Luhansk Oblast campaign

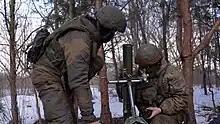
Russian mortar team in northeastern Ukraine in February 2023

Since 19 September 2022, a military campaign has taken place along a frontline in western parts of Luhansk Oblast and far-eastern parts of Kharkiv Oblast amid the Russian invasion of Ukraine. The frontline has been referred to as the Svatove–Kreminna line or the Kupiansk–Svatove–Kreminna–Bilohorivka line, after the major settlements that lie along it.